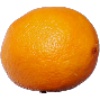
Label: Lemon Meyer 1